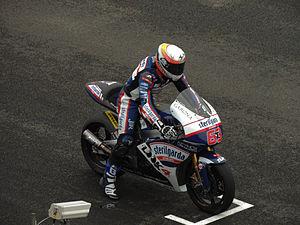
Le français Mike Di Meglio sur la grille de départ.
Quatrième course du championnat du monde de vitesse moto 2013, le Grand Prix de France, couru sur le Circuit Bugatti du Mans du 17 au 19 mai, a célébré cette année ses 20 ans devant plus de 80 530 spectateurs.